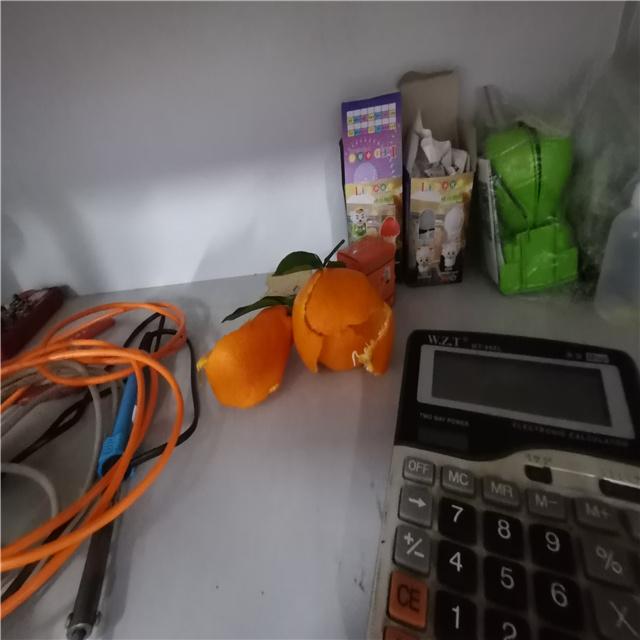
Label: peels